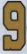
Number: 9